Personalised stamp

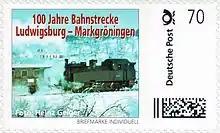
A German personalised stamp

A personalised (or personalized) stamp is a postage stamp on which, for a fee, an image and/or text of the purchaser's choosing may be placed. The stamps vary from country to country, and while some are normal stamps with a personalised label on the left attached by perforations, elsewhere the stamps are more properly regarded as one-piece personalised meter stamps with a colourful design next to the indicia. Stamps produced by Zazzle.com for the United States, for instance, are one-piece, self-adhesive with die cut margins to emulate perforations, and visually very similar to normal United States postage stamps, except for the addition of an information-based indicia (IBI) encoded by little black and white squares along one edge. A serial number appears next to the IBI.